LMS Ivatt Class 2 2-6-2T 41312

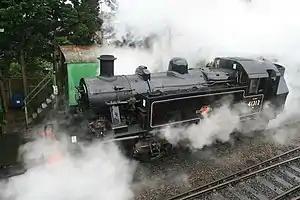
41312 running around its train on the Watercress Line

LMS Ivatt Class 2 2-6-2T No. 41312 is an LMS Ivatt Class 2 2-6-2T that was built at Crewe Works in May 1952. It is one of four members of the class left in preservation but one of two that are located on the mainland (the second engine being 41241). The other two are located on the Isle of Wight.